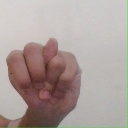
अक्षर: न